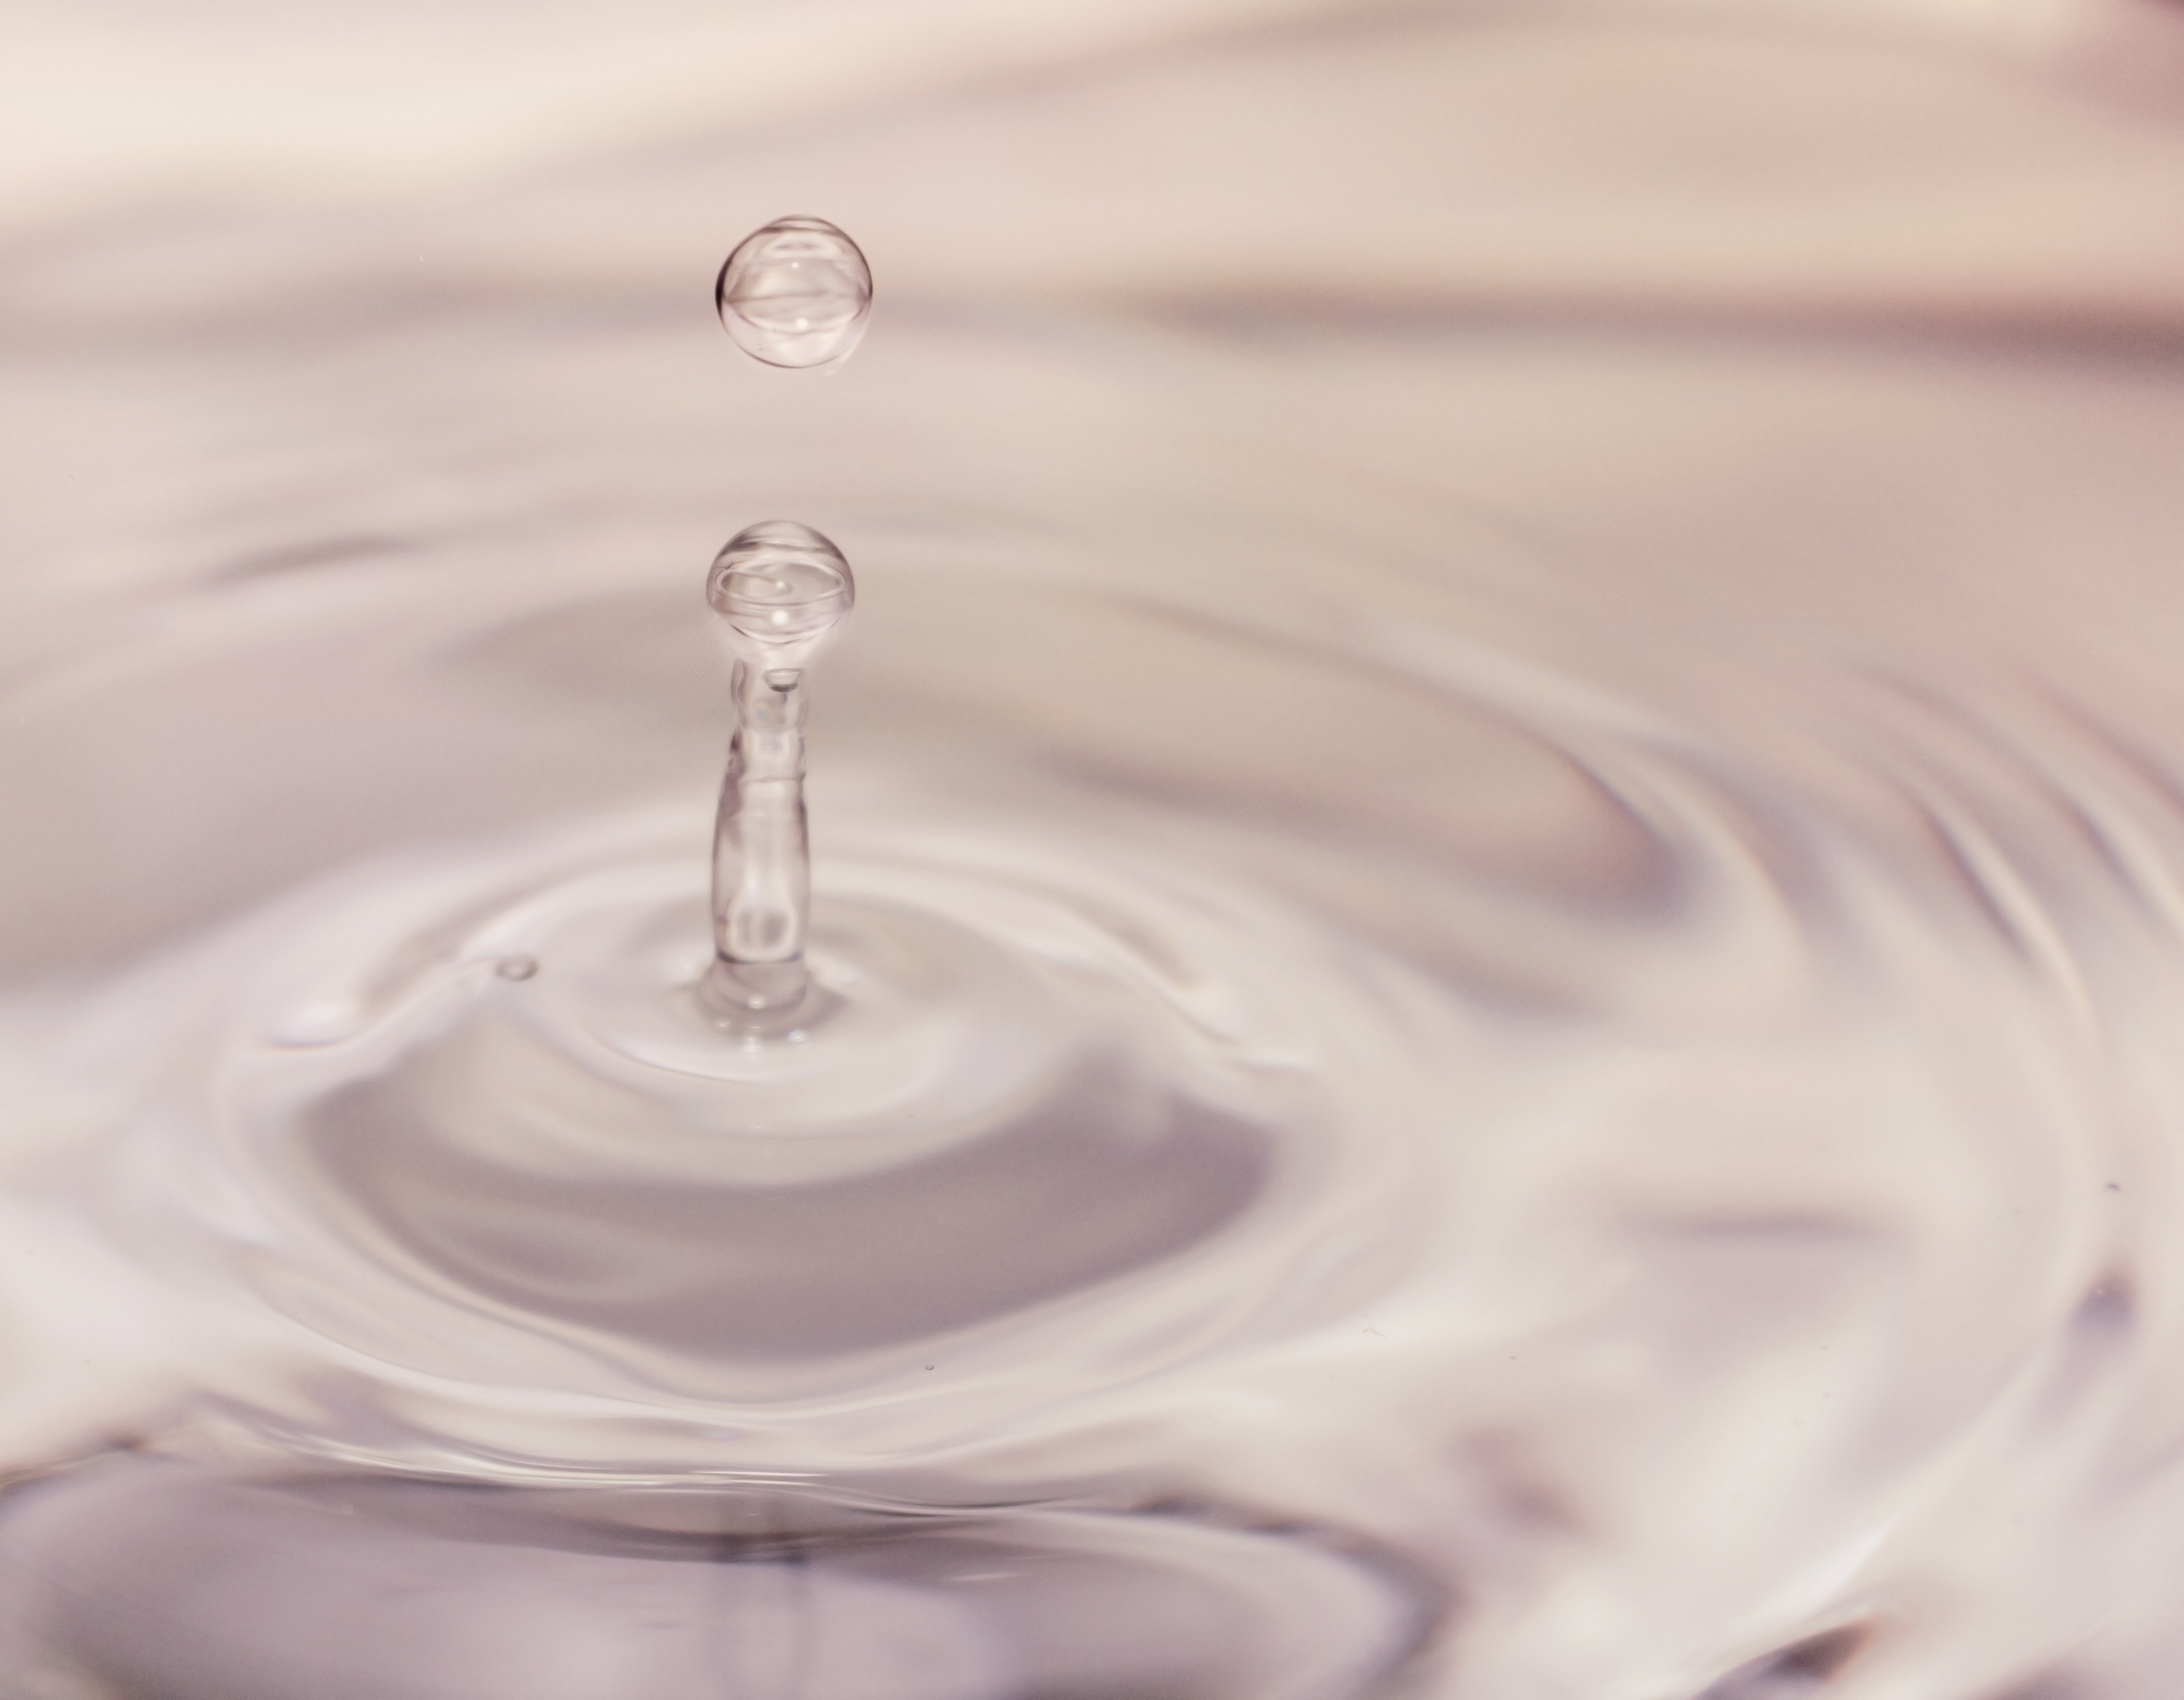
water, drop, liquid, white, petal, glass, wet, spray, macro, pink, close, material, drip, close up, background, cool, frisch, drop of water, macro photography, fashion accessory